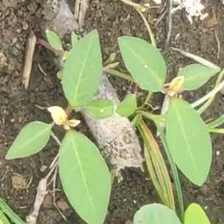
Weed species: Moti_dudhi(Euphorbia_geneculata_L)